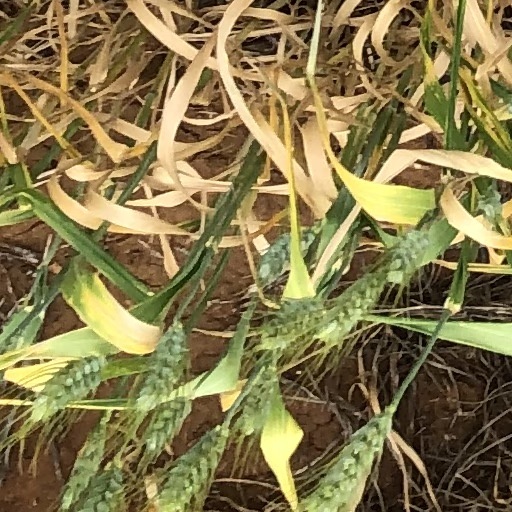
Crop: wheat